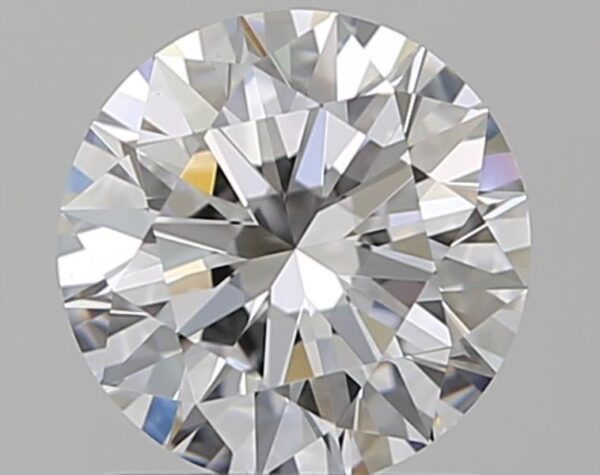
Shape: round
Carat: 1.01
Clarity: VVS2
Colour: D
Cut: EX
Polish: EX
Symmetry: EX
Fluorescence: N
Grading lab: GIA
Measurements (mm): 6.44 x 6.45 x 3.94